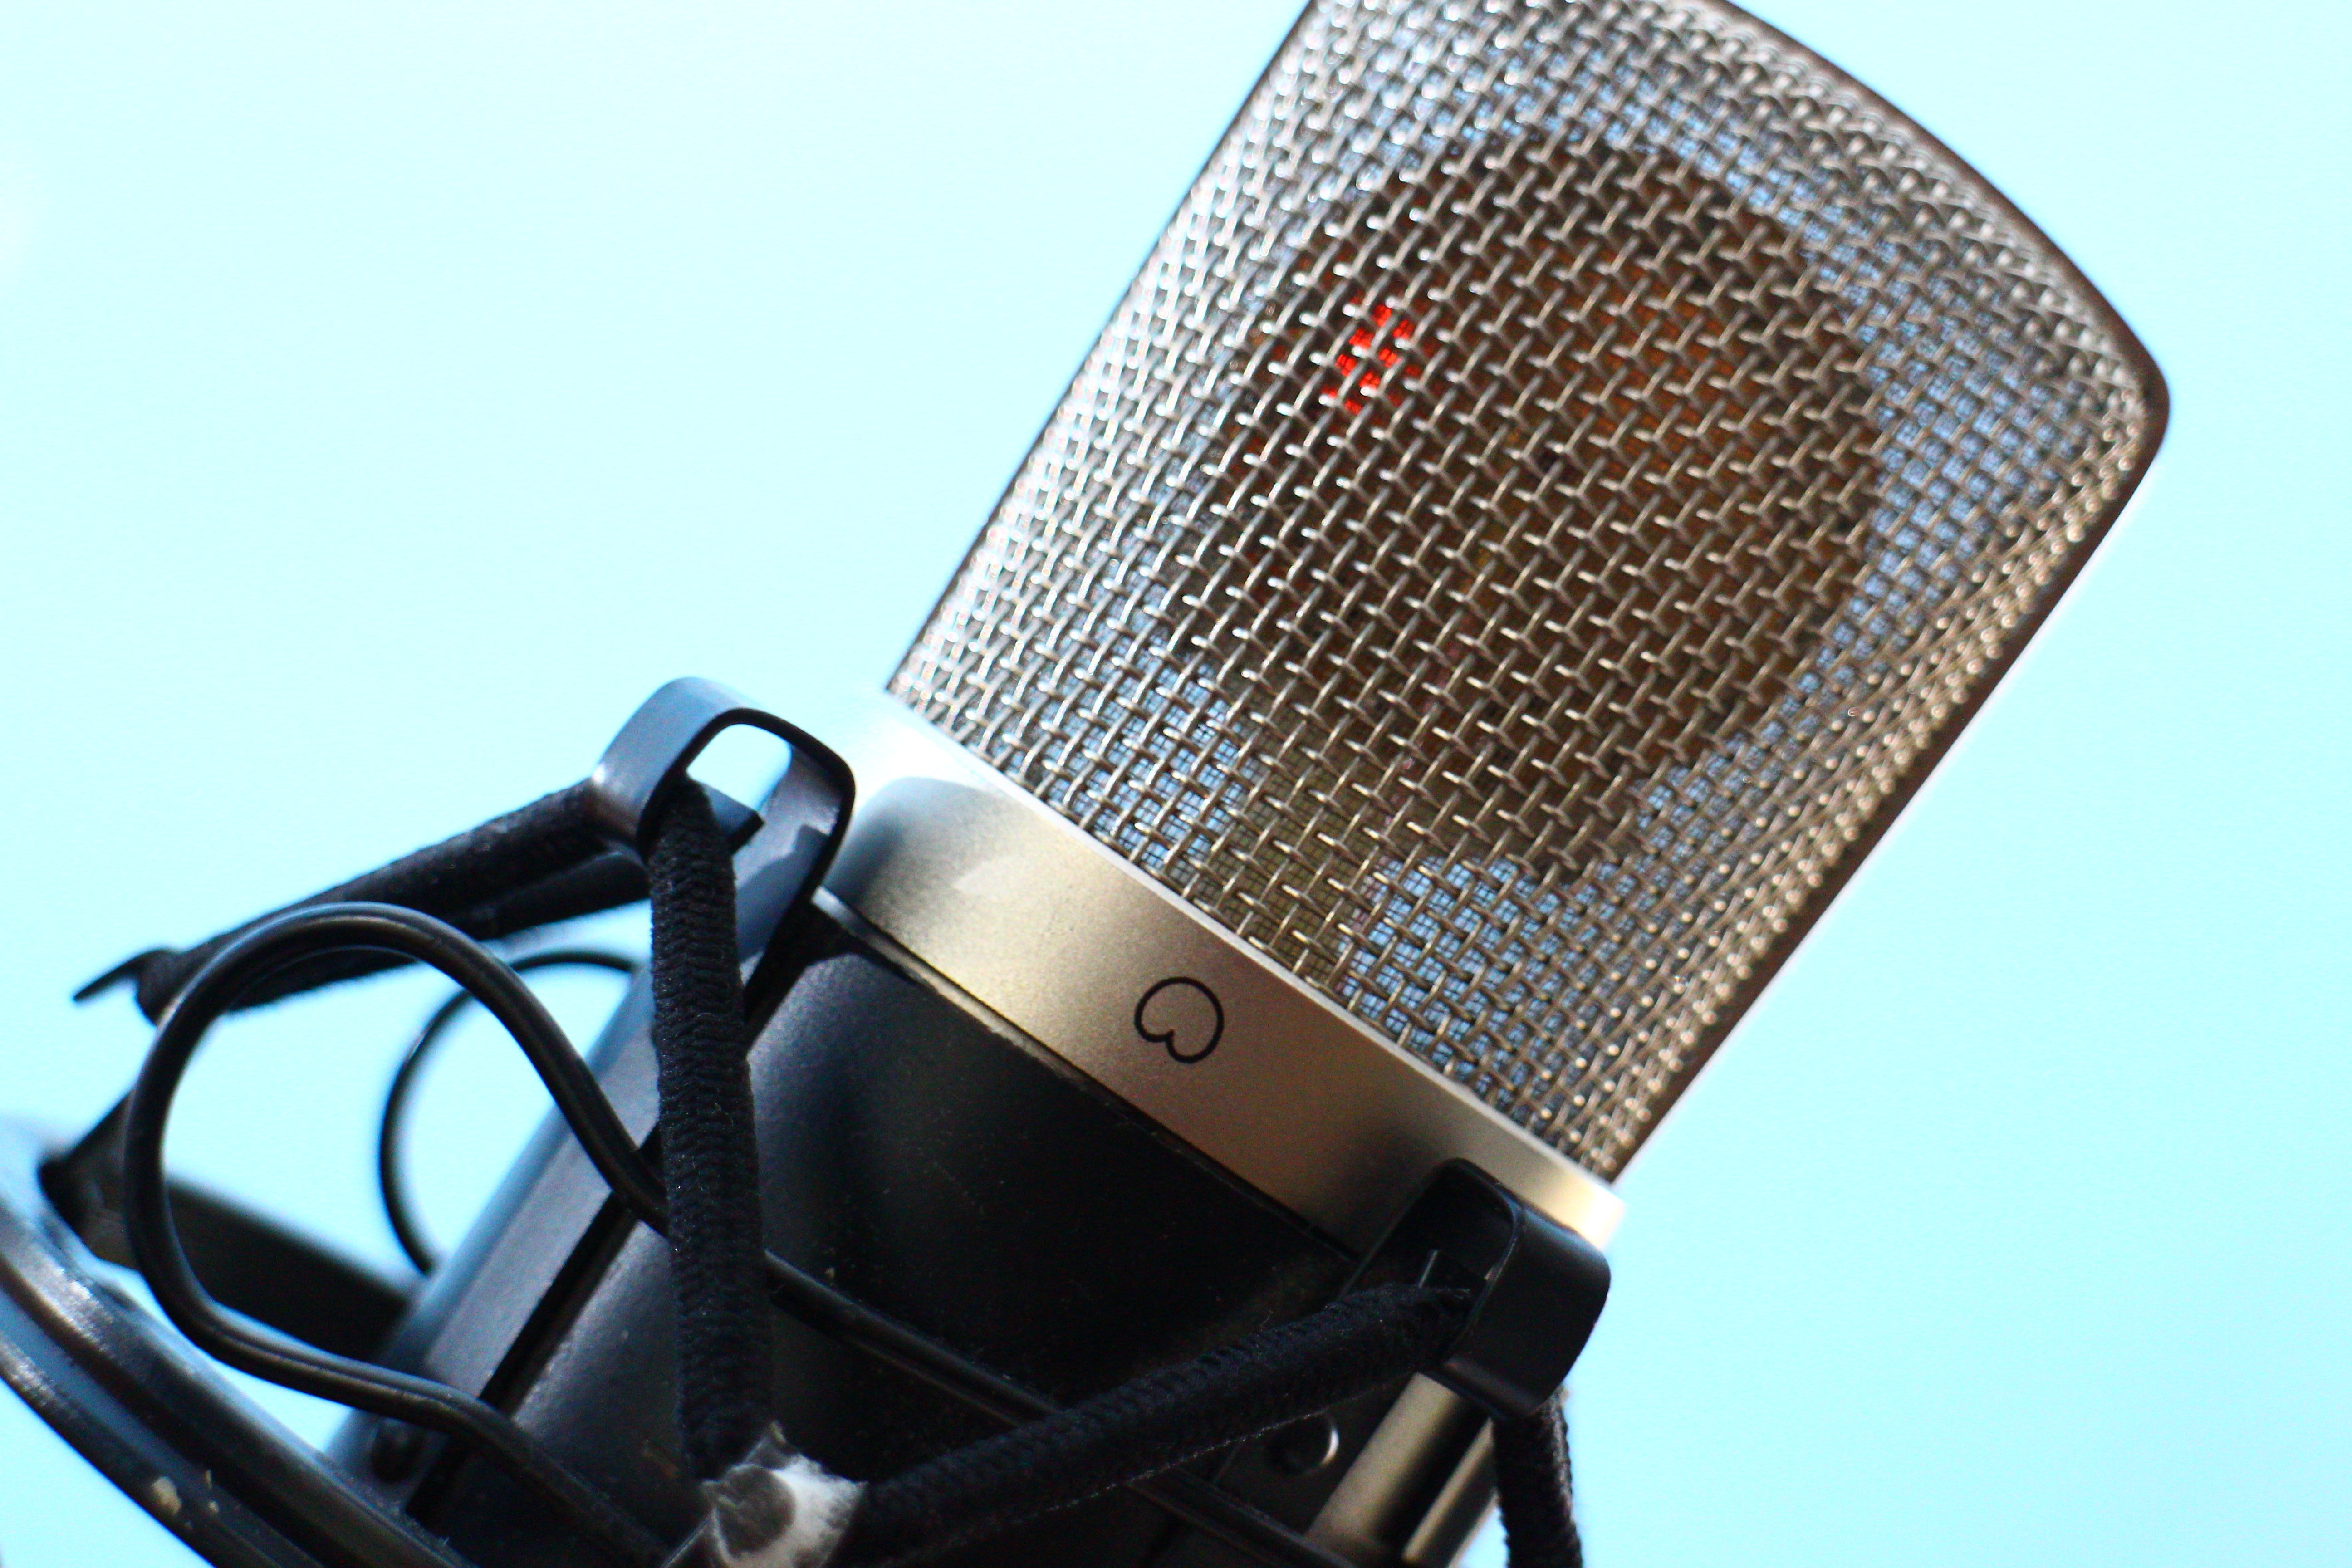
record, technology, equipment, microphone, mic, studio, professional, lighting, dj, radio, broadcast, product, pop, recording, audio, sound, broadcasting, audio equipment, electronic device